Pearl Hart

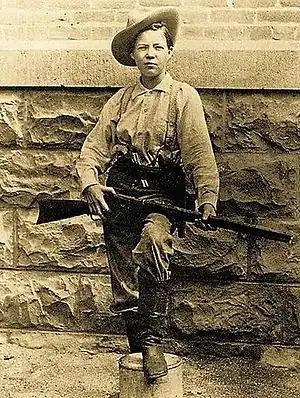
Pearl Hart attired in men's clothing

Looking to raise money, Hart and an acquaintance known only as "Joe Boot" (likely an alias) worked an old mining claim he owned, but found no gold in the claim.